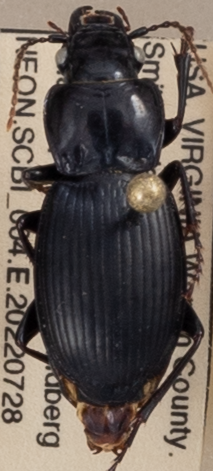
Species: Cyclotrachelus sigillatus
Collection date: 2022-07-28
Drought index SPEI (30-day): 0.916
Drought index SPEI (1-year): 0.846
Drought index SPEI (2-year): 0.782